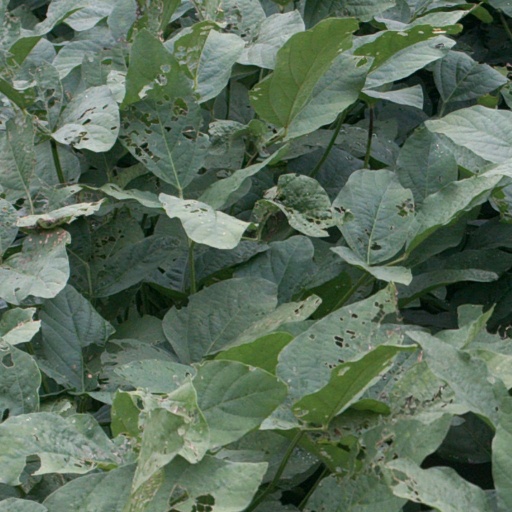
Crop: soybean